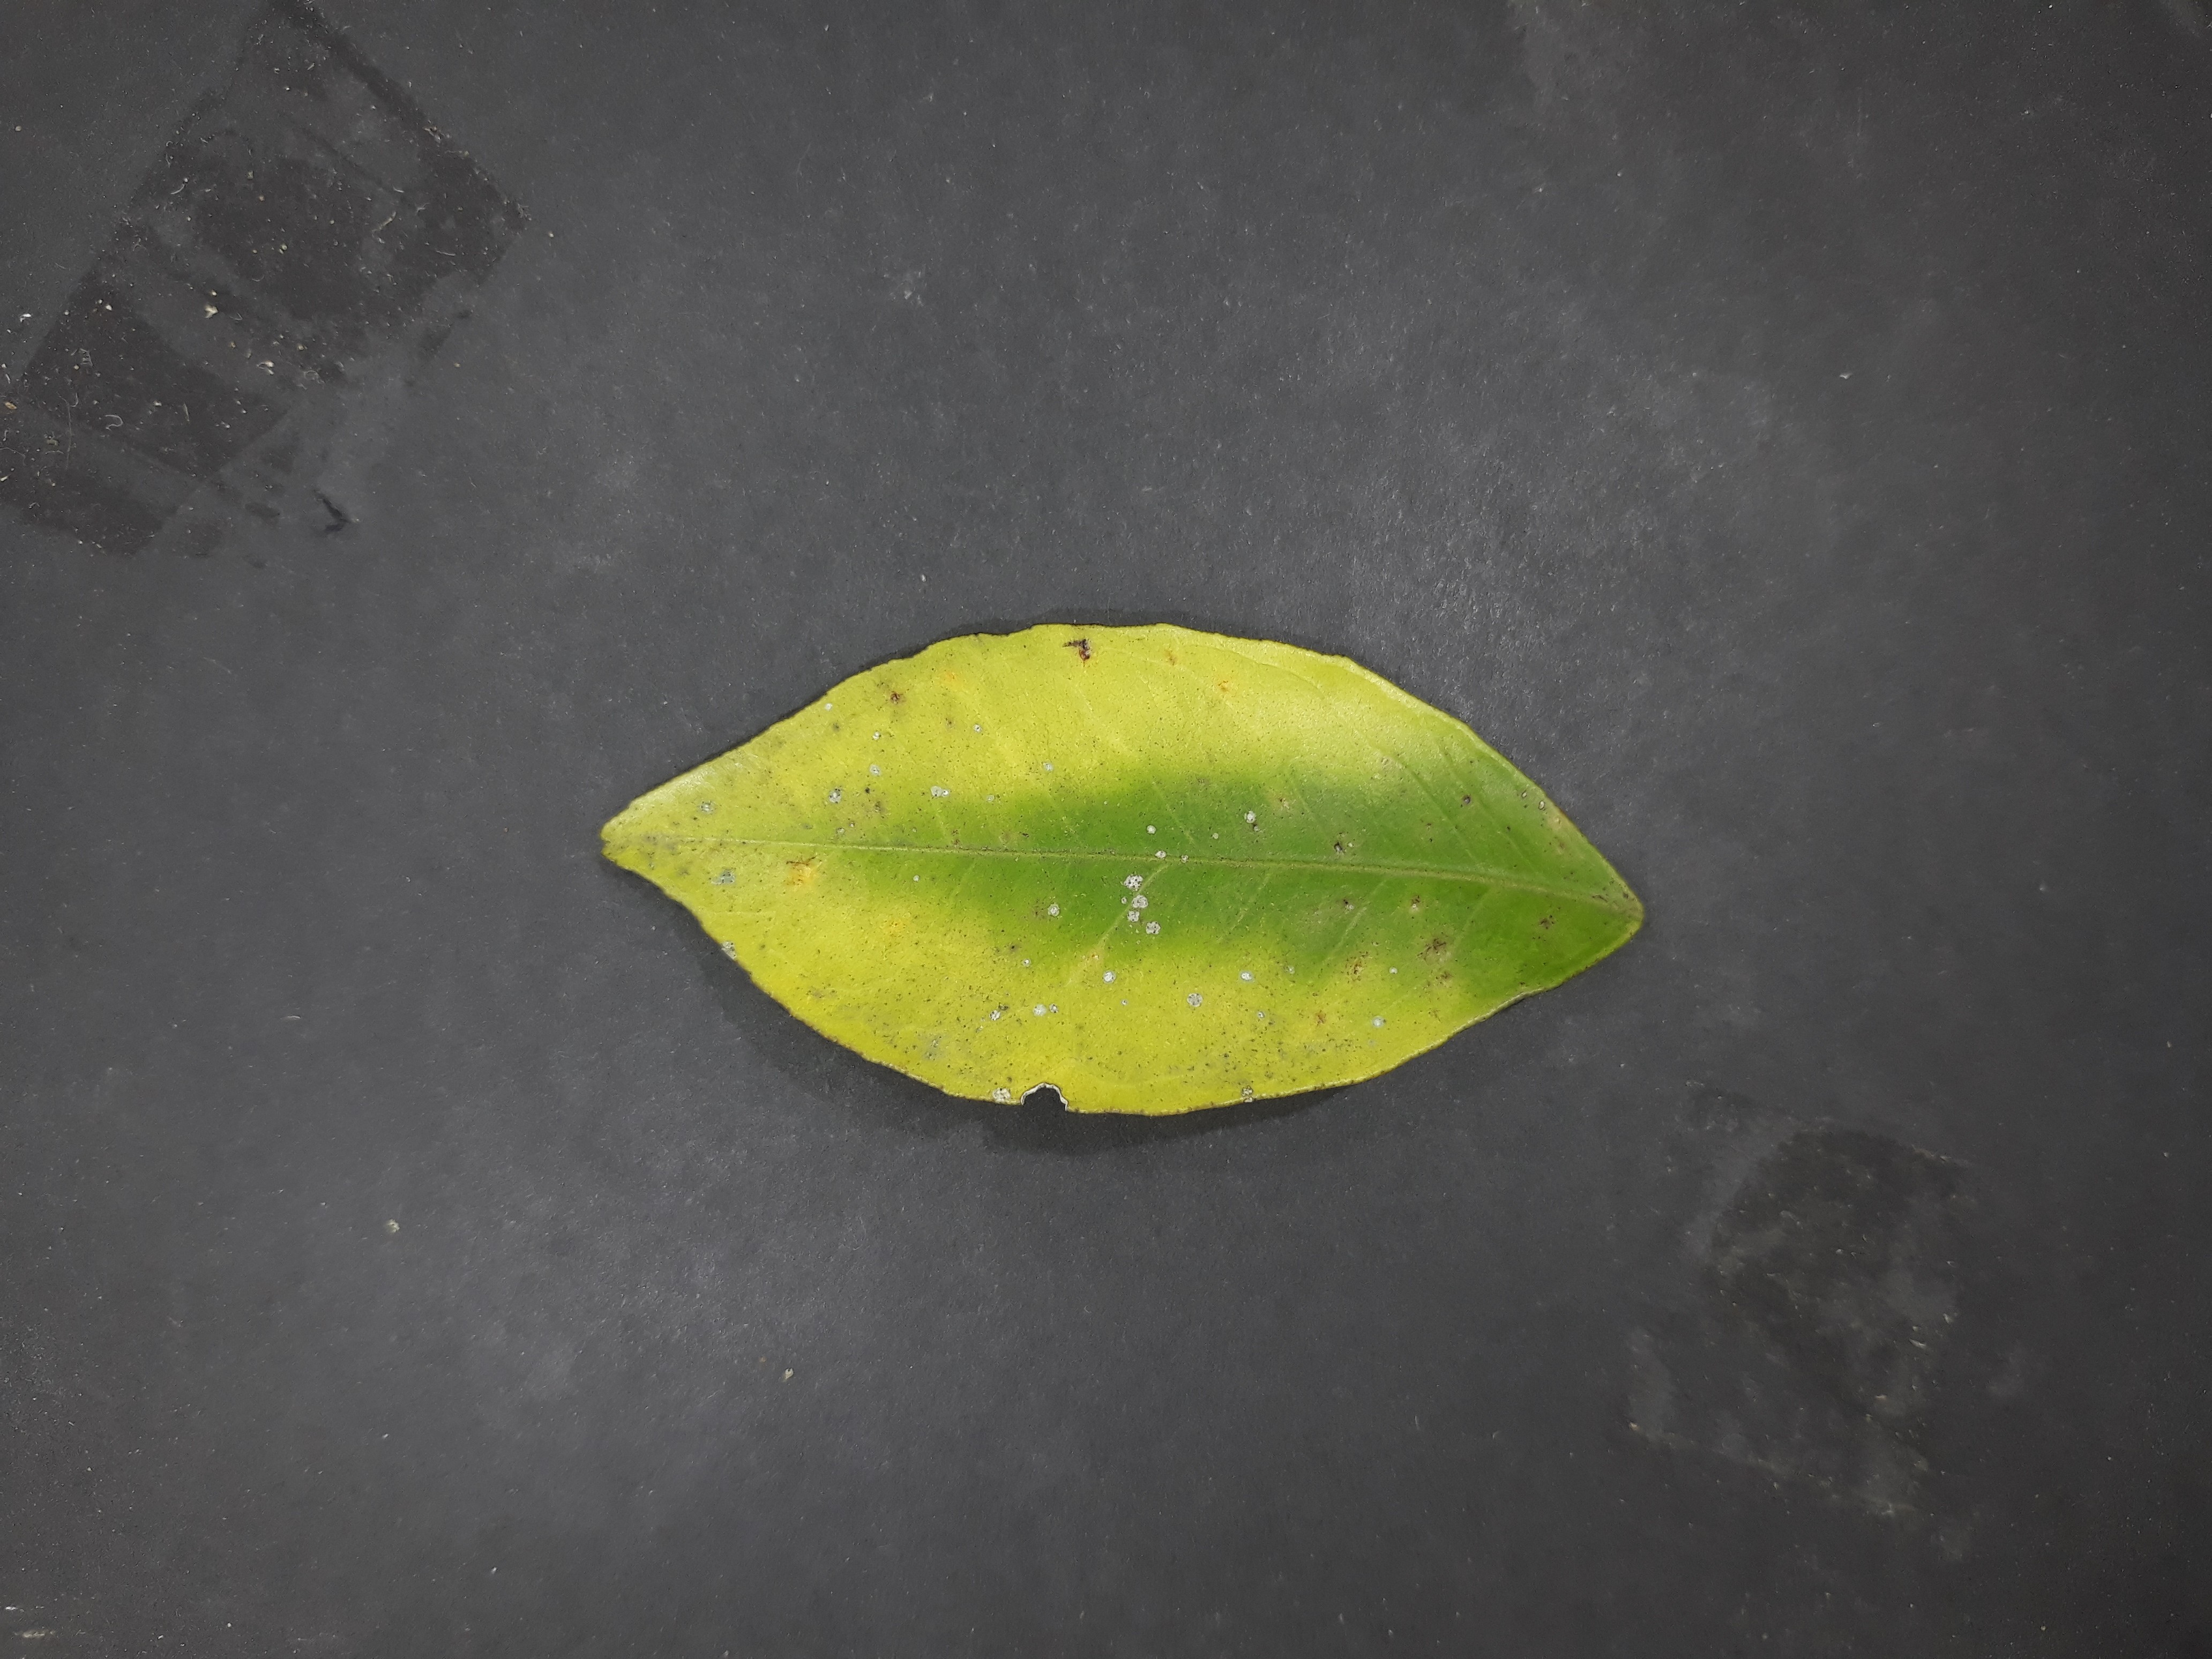
Label: Magnesium deficiency (Mg)